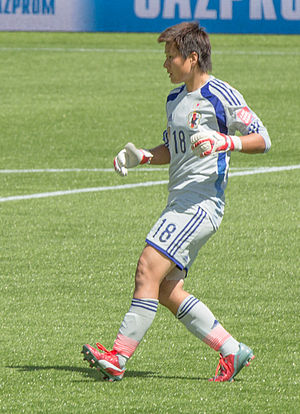
Ayumi Kaihori
Ayumi Kaihori er en tidligere japansk fodboldspiller. Hun har tidligere spillet for Japans kvindefodboldlandshold.